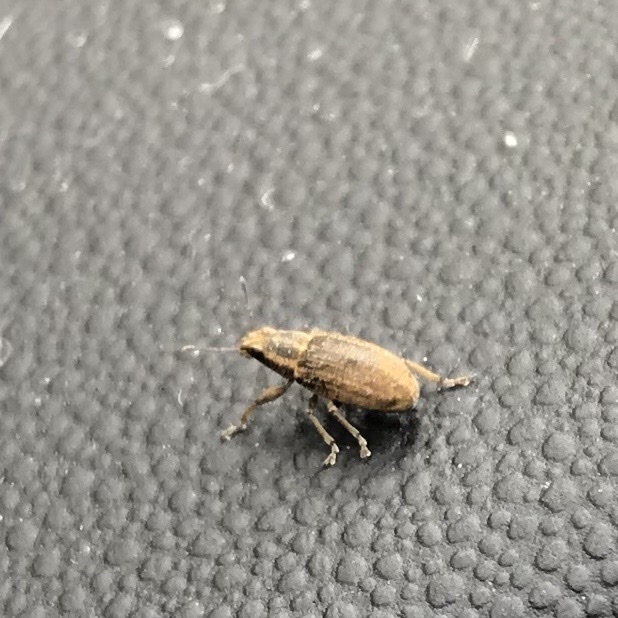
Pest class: pea_leaf_weevil